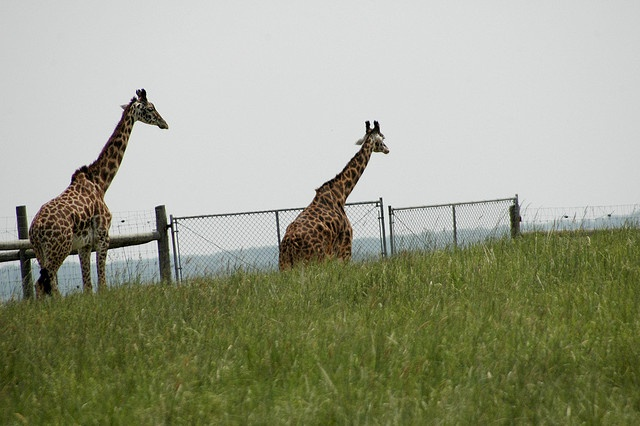
Two giraffes in a grassy enclosure, looking over a fence.
Two giraffes are standing in a field near a fence.
Two giraffes walking along a wooded areas next a fence
Several giraffes walking in the grass in a fenced in area.
Two giraffe walking through a grass covered hillside.